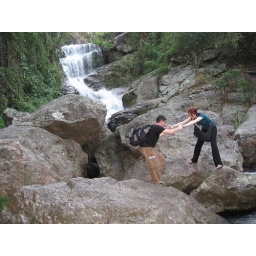
View these photos in their numbered order, or make your own rock climbing adventure flip book starring us!!